Johannes Thienemann

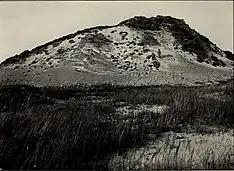

Johannes Wilhelm Thienemann (12 November 1863 – 12 April 1938) was a German ornithologist and pastor who established the Rossitten Bird Observatory, the world's first dedicated bird ringing station where he conducted research and popularized bird study.